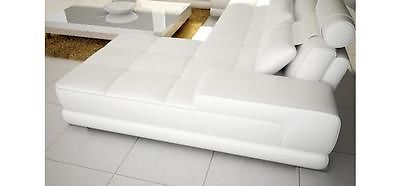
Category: sofa